Raymond Radway

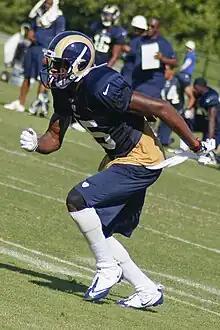

Raymond Radway (born July 5, 1987) is a former American football wide receiver in the National Football League for the Dallas Cowboys, Chicago Bears and St. Louis Rams. He also was a member of the Los Angeles KISS in the Arena Football League. He played college football at Abilene Christian University.